Sommerhuber

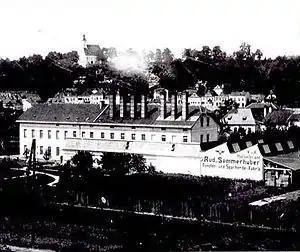
Sommerhuber clay oven factory in 1910

Sommerhuber is a traditional ceramics producer from Steyr city, Austria founded in 1491. It produces tiles for tiled stoves and tile chimneys and the heat ceramics for the spas. The company was an Imperial and Royal Warrant of Appointment.